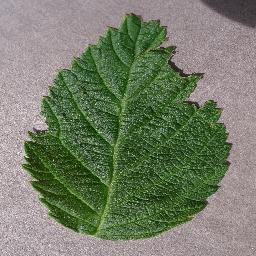
Label: Raspberry___healthy